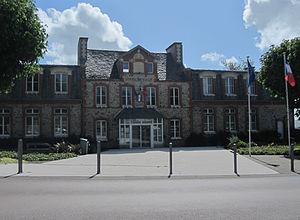
la Glacerie, Manche
La Glacerie est une ancienne commune française, aujourd'hui commune déléguée, située dans le département de la Manche en région Normandie, peuplée de 6 142 habitants. Elle a été créée en 1901 par démembrement du territoire de la commune de Tourlaville.